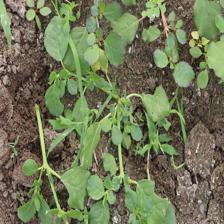
Label: BroadLeafWeed